Brittan Golden

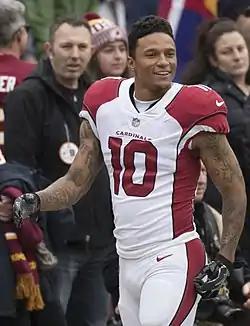
Golden with the Arizona Cardinals in 2017

Brittan Golden (born July 20, 1988) is an American former professional football wide receiver. He played college football for the West Texas A&M Buffaloes. He was signed by the Chicago Bears of the National Football League (NFL) after going unselected in the 2012 NFL draft. He also played for the Jacksonville Jaguars, Arizona Cardinals, and New York Giants.